L (entertainer)

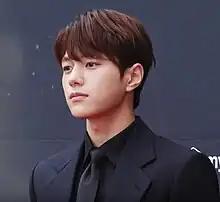
L in 2019

Kim Myung-soo (born March 13, 1992), also known professionally as L (is a South Korean singer and actor. He debuted as a vocalist of boy band Infinite in 2010 and its sub-group Infinite F in 2014.